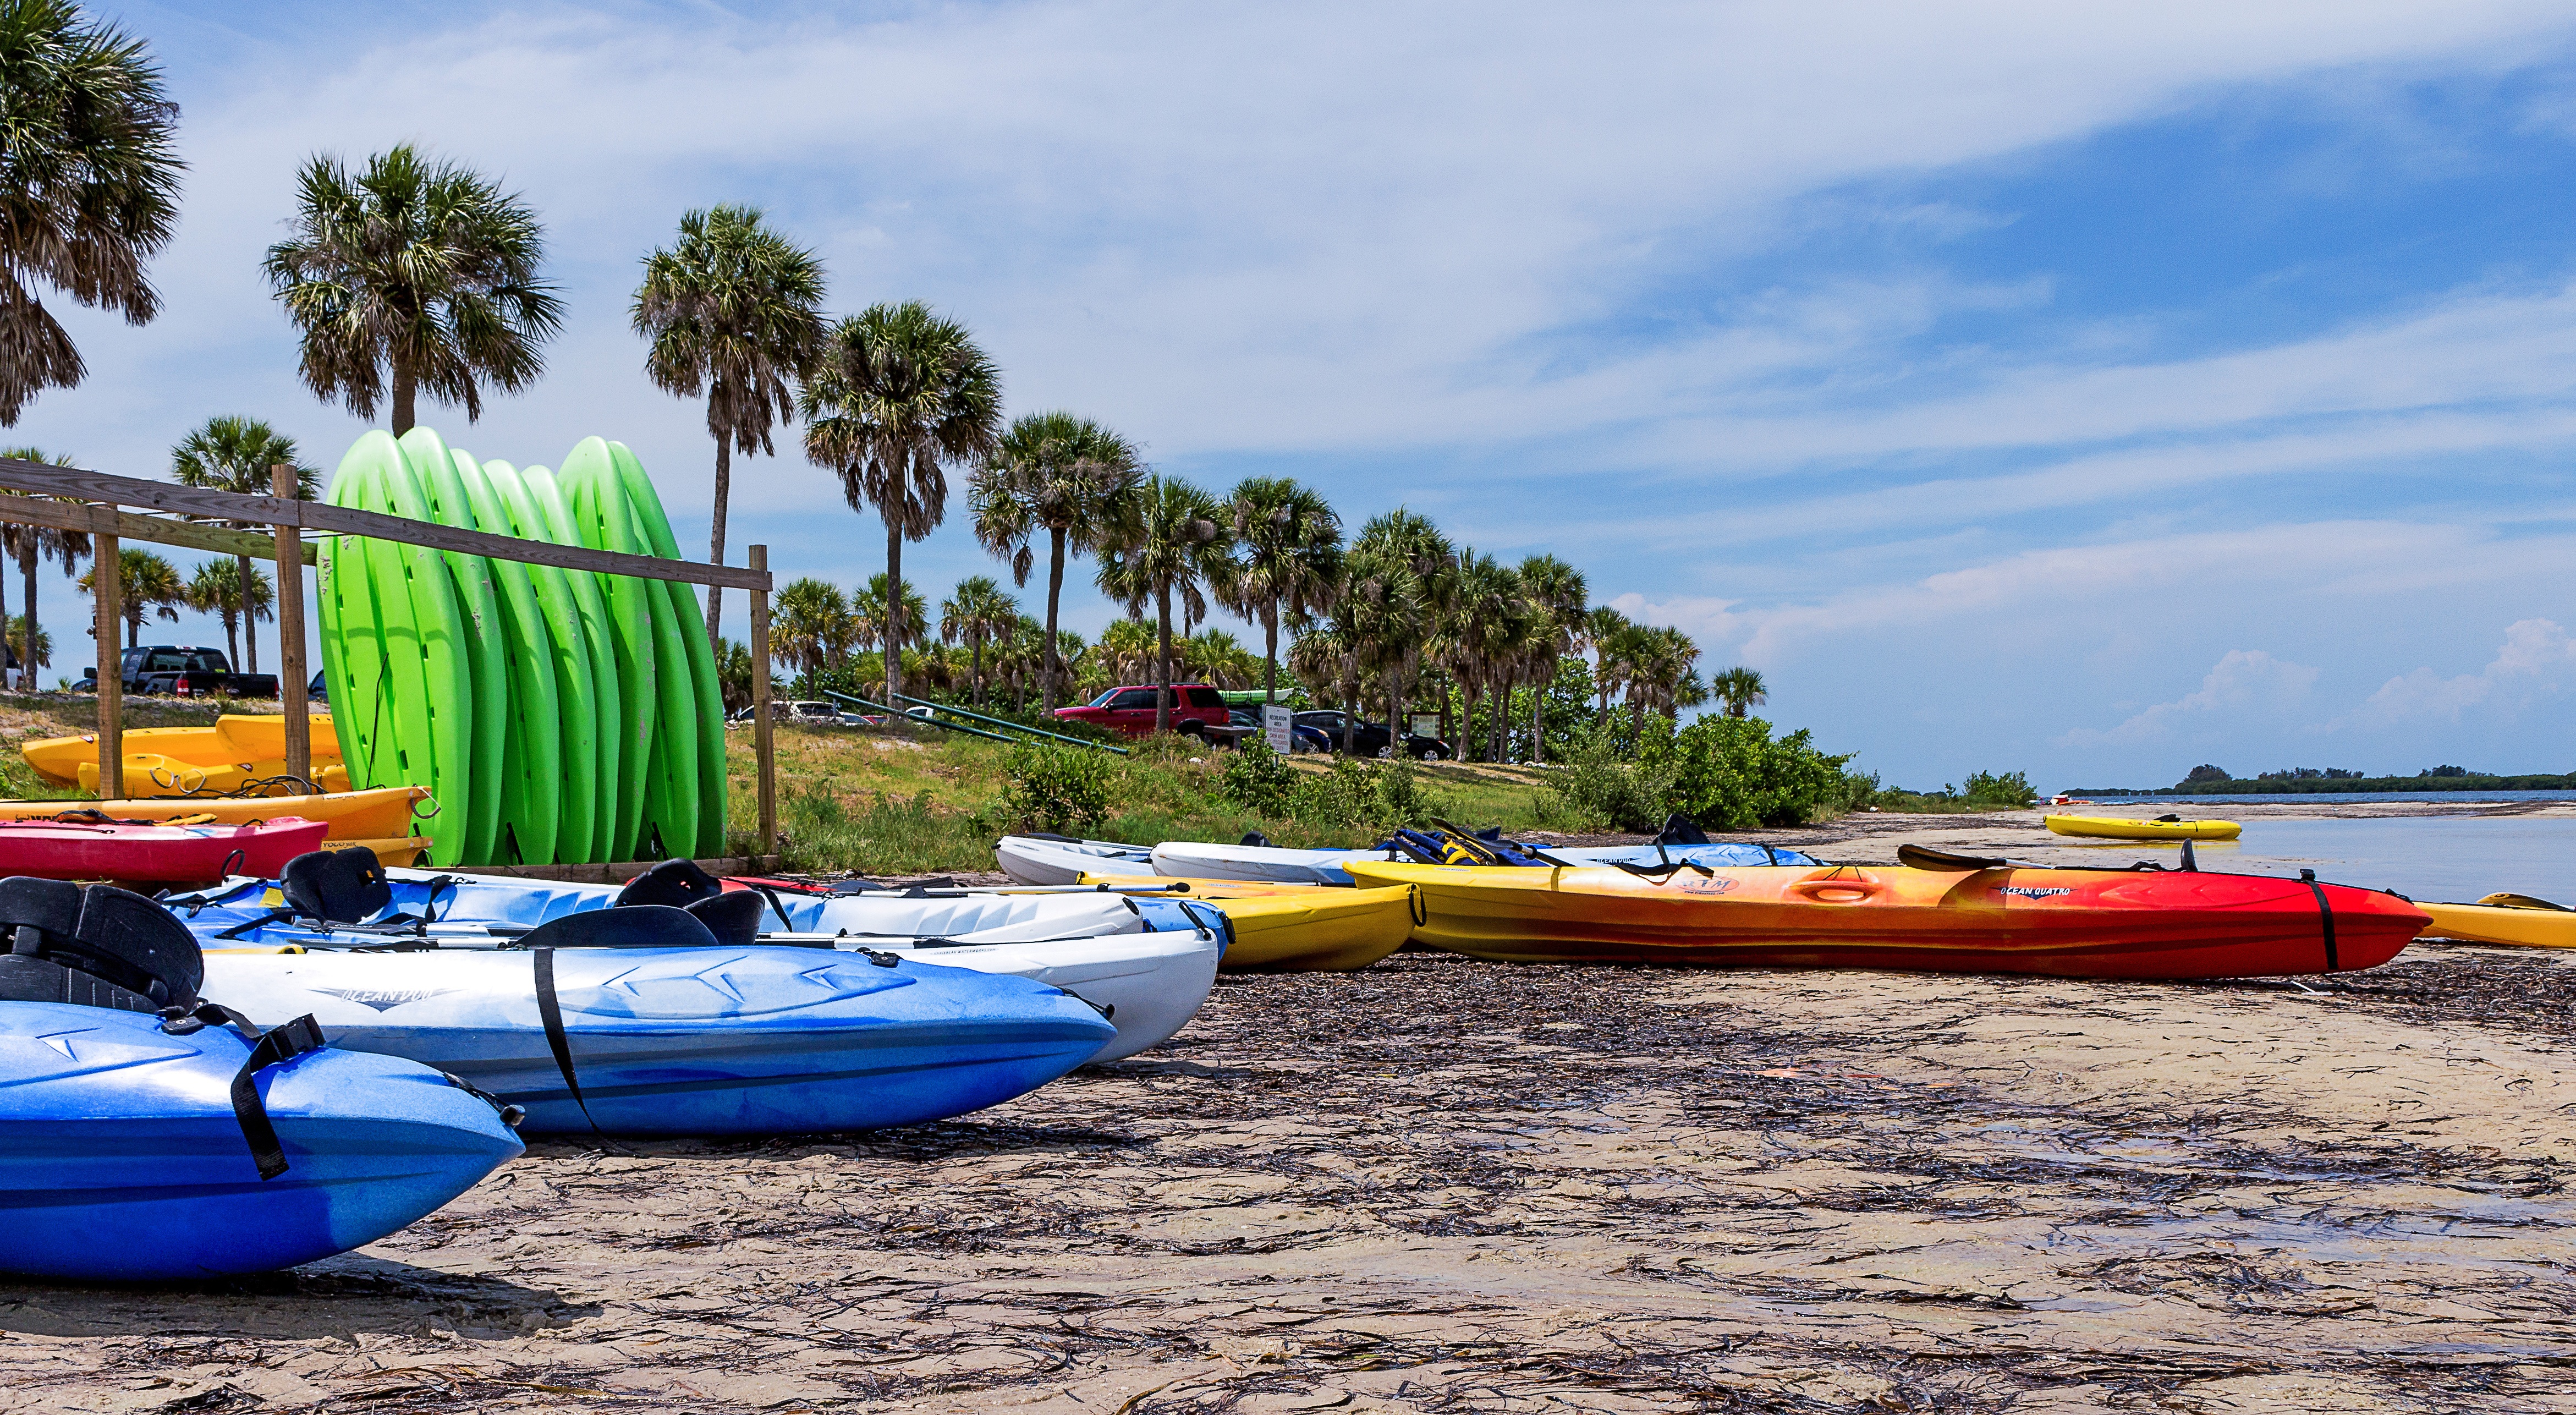
beach, sea, water, nature, sand, sky, boat, recreation, seaside, surf, surfing, paddle, vehicle, tropical, park, holiday, bay, kayak, sports, boating, boats, gulf, caribbean, palms, watercraft, florida, dinghy, tampa, watercraft rowing